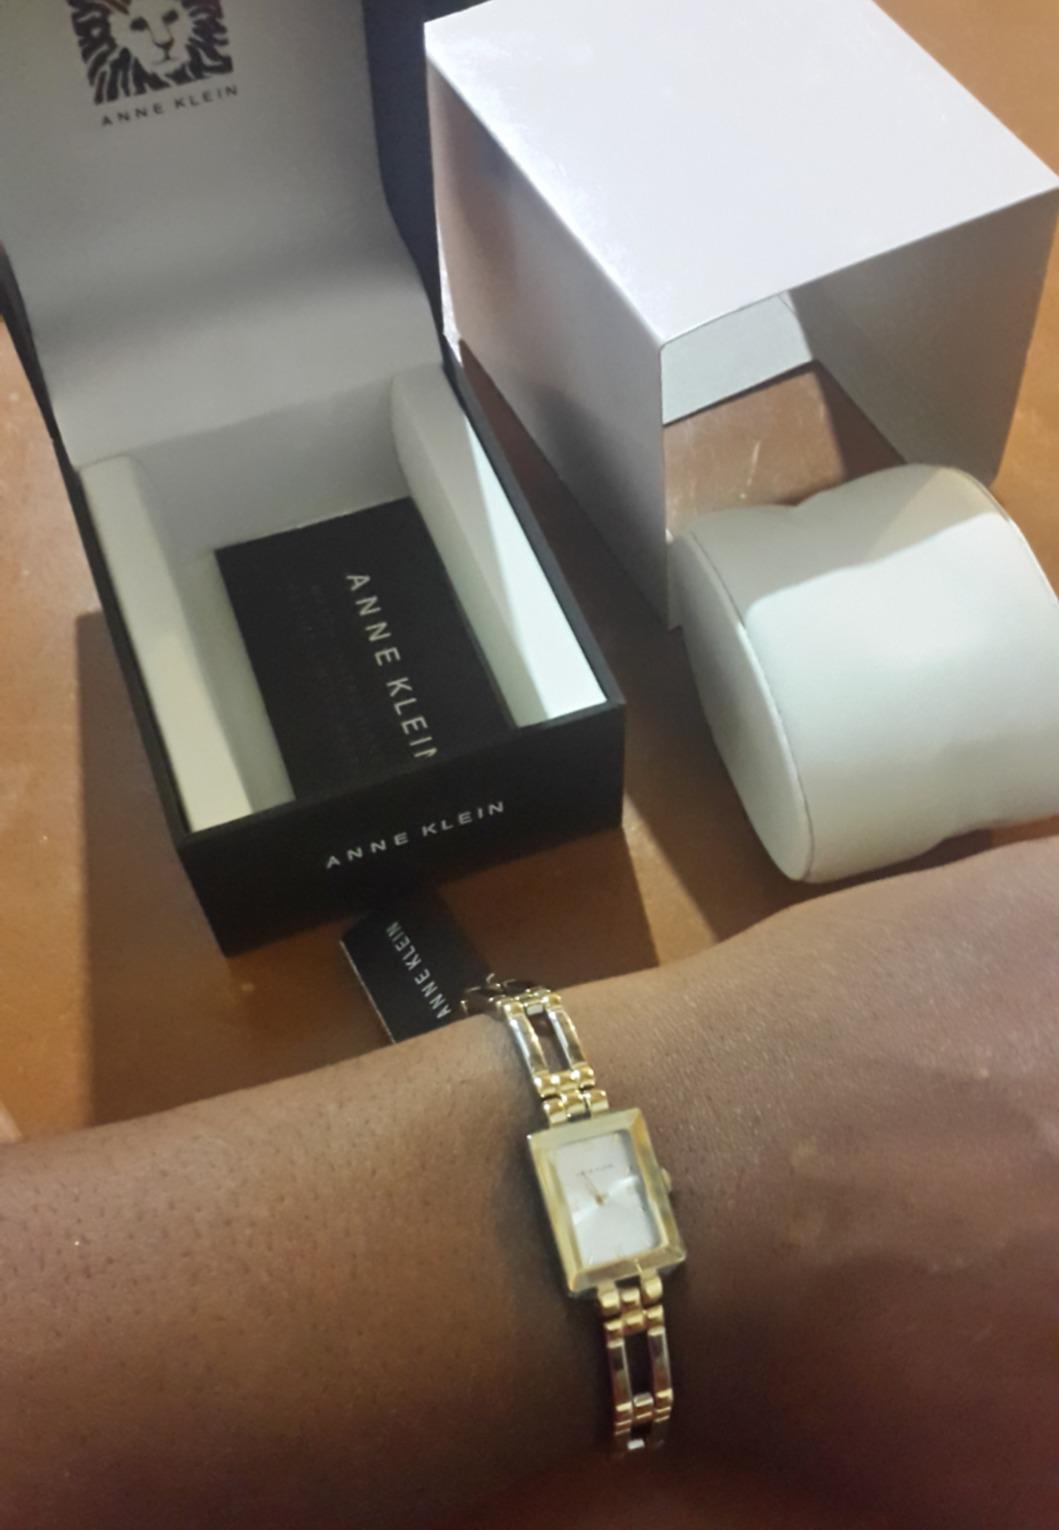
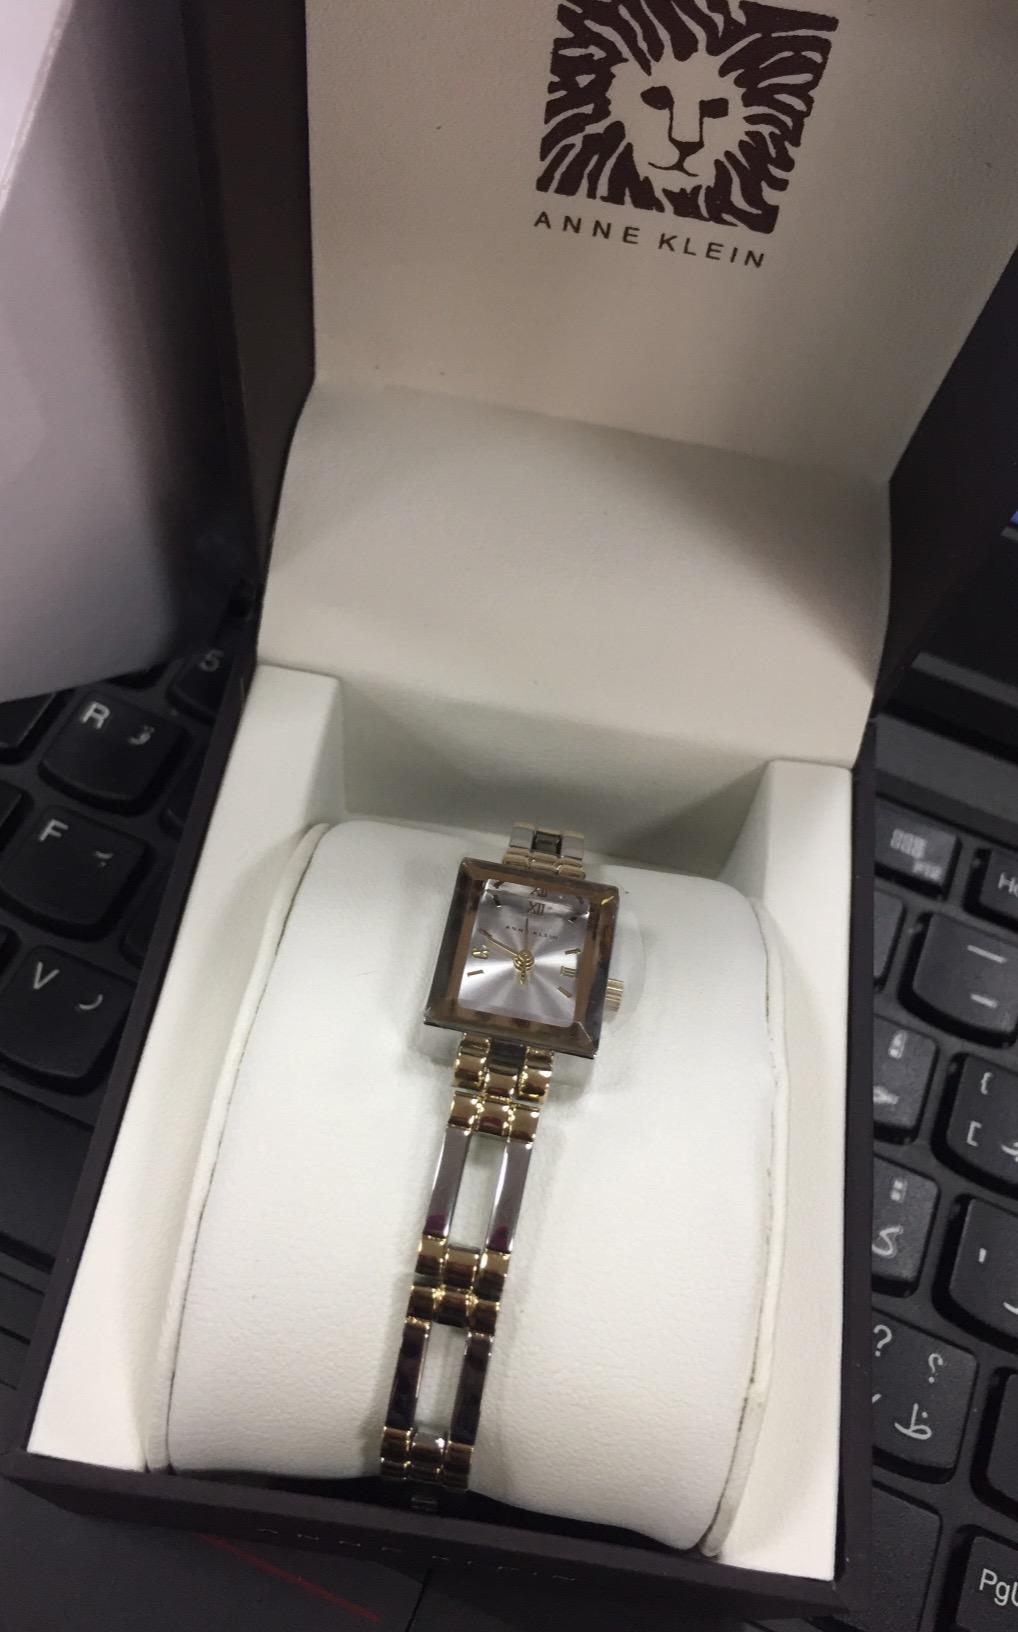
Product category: accessories_watch
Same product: yes